Om Jai Jagadish

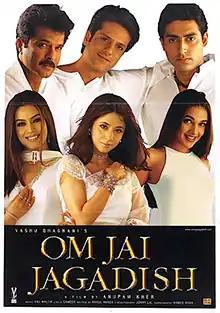

Om Jai Jagadish is a 2002 Indian Hindi drama film directed by Anupam Kher. The film was his directorial debut and stars Waheeda Rehman, Anil Kapoor, Fardeen Khan, Abhishek Bachchan, Mahima Chaudhry, Urmila Matondkar and Tara Sharma.